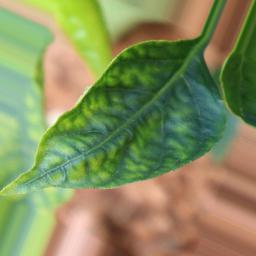
Label: nutritional